175 BC

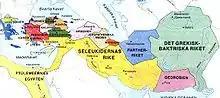
The Middle East in 175 BC (Swedish captions)

Year 175 BC was a year of the pre-Julian Roman calendar. At the time it was known as the Year of the Consulship of Scaevola and Lepidus (or, less frequently, year 579 "Ab urbe condita"). The denomination 175 BC for this year has been used since the early medieval period, when the Anno Domini calendar era became the prevalent method in Europe for naming years.